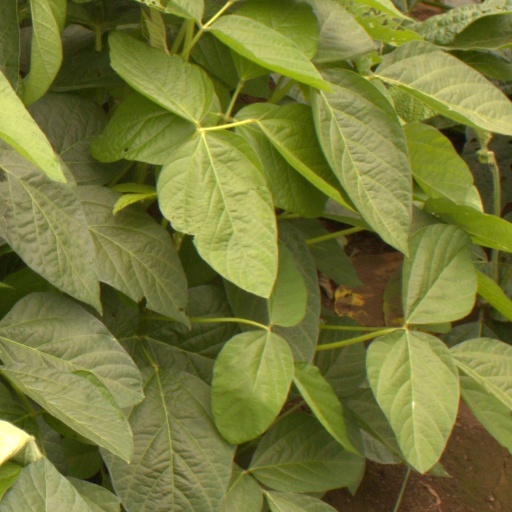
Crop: soybean